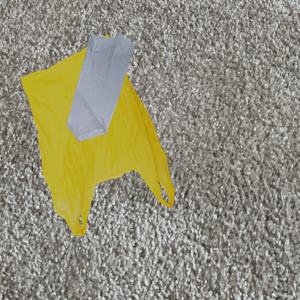
Label: plasticbags